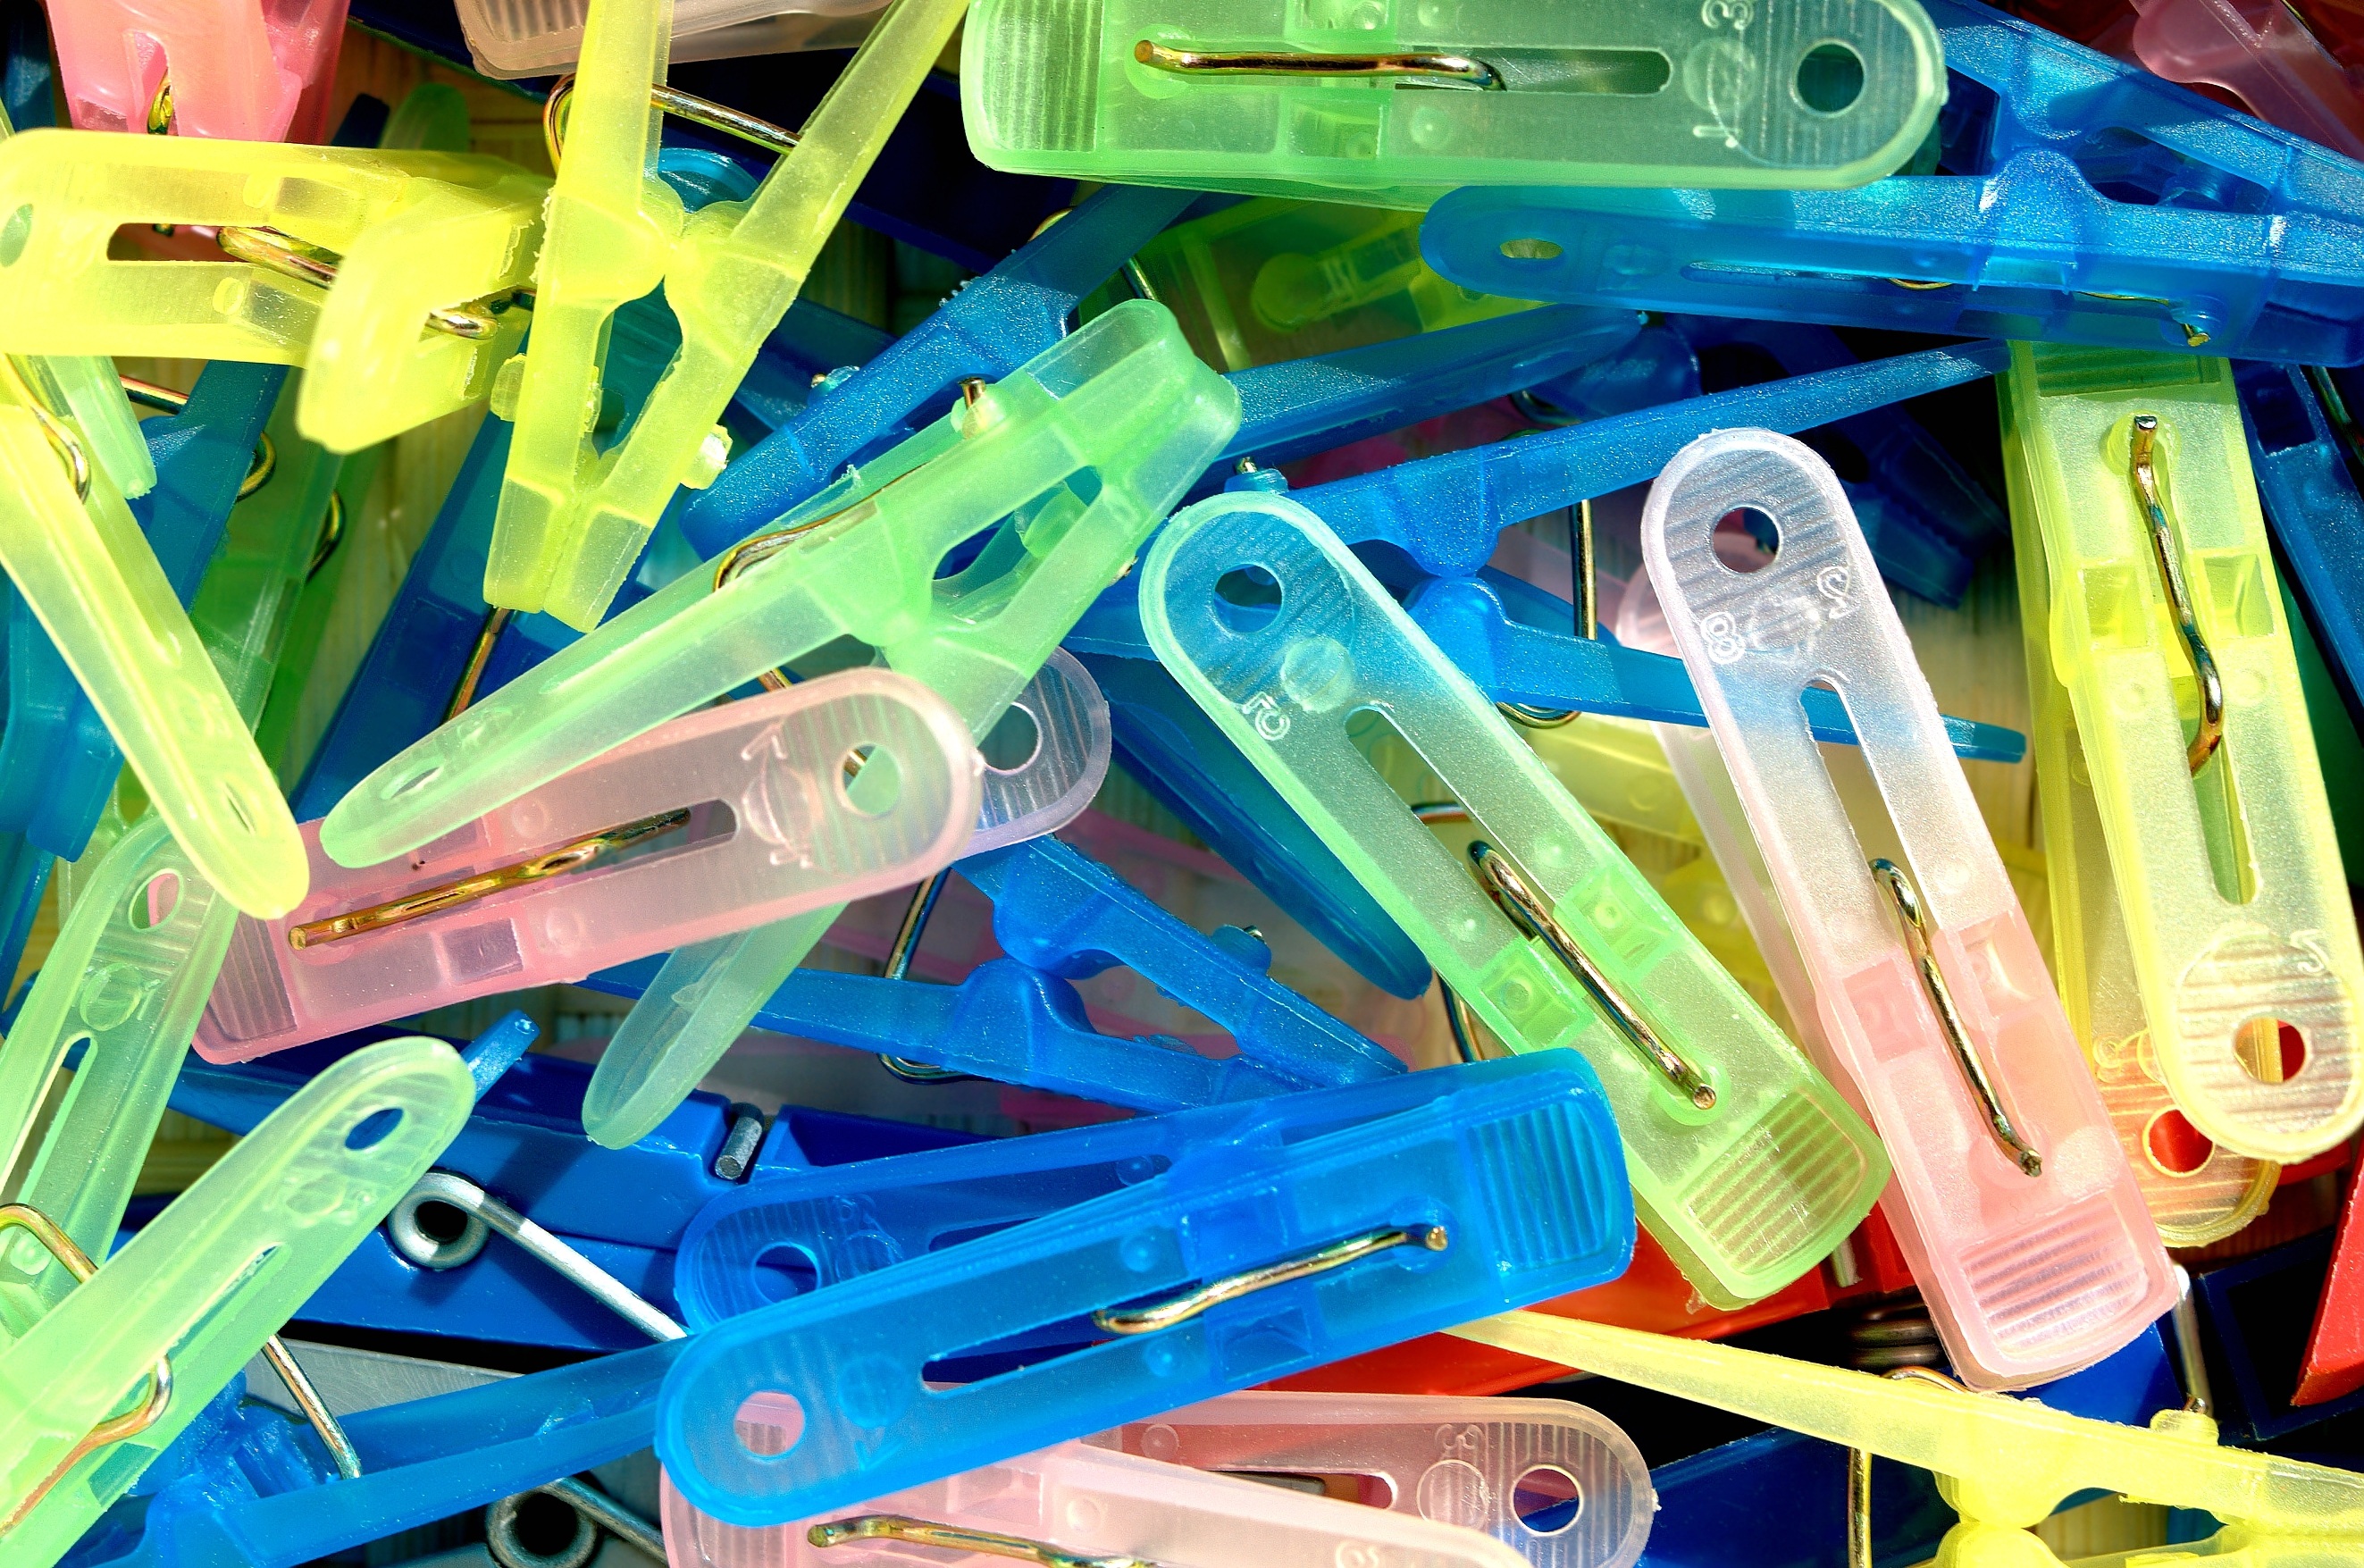
plastic, dry, green, red, color, washing, wash, blue, hanging, clothing, yellow, pink, toy, product, art, colors, paper clips, clasp, electrical wiring